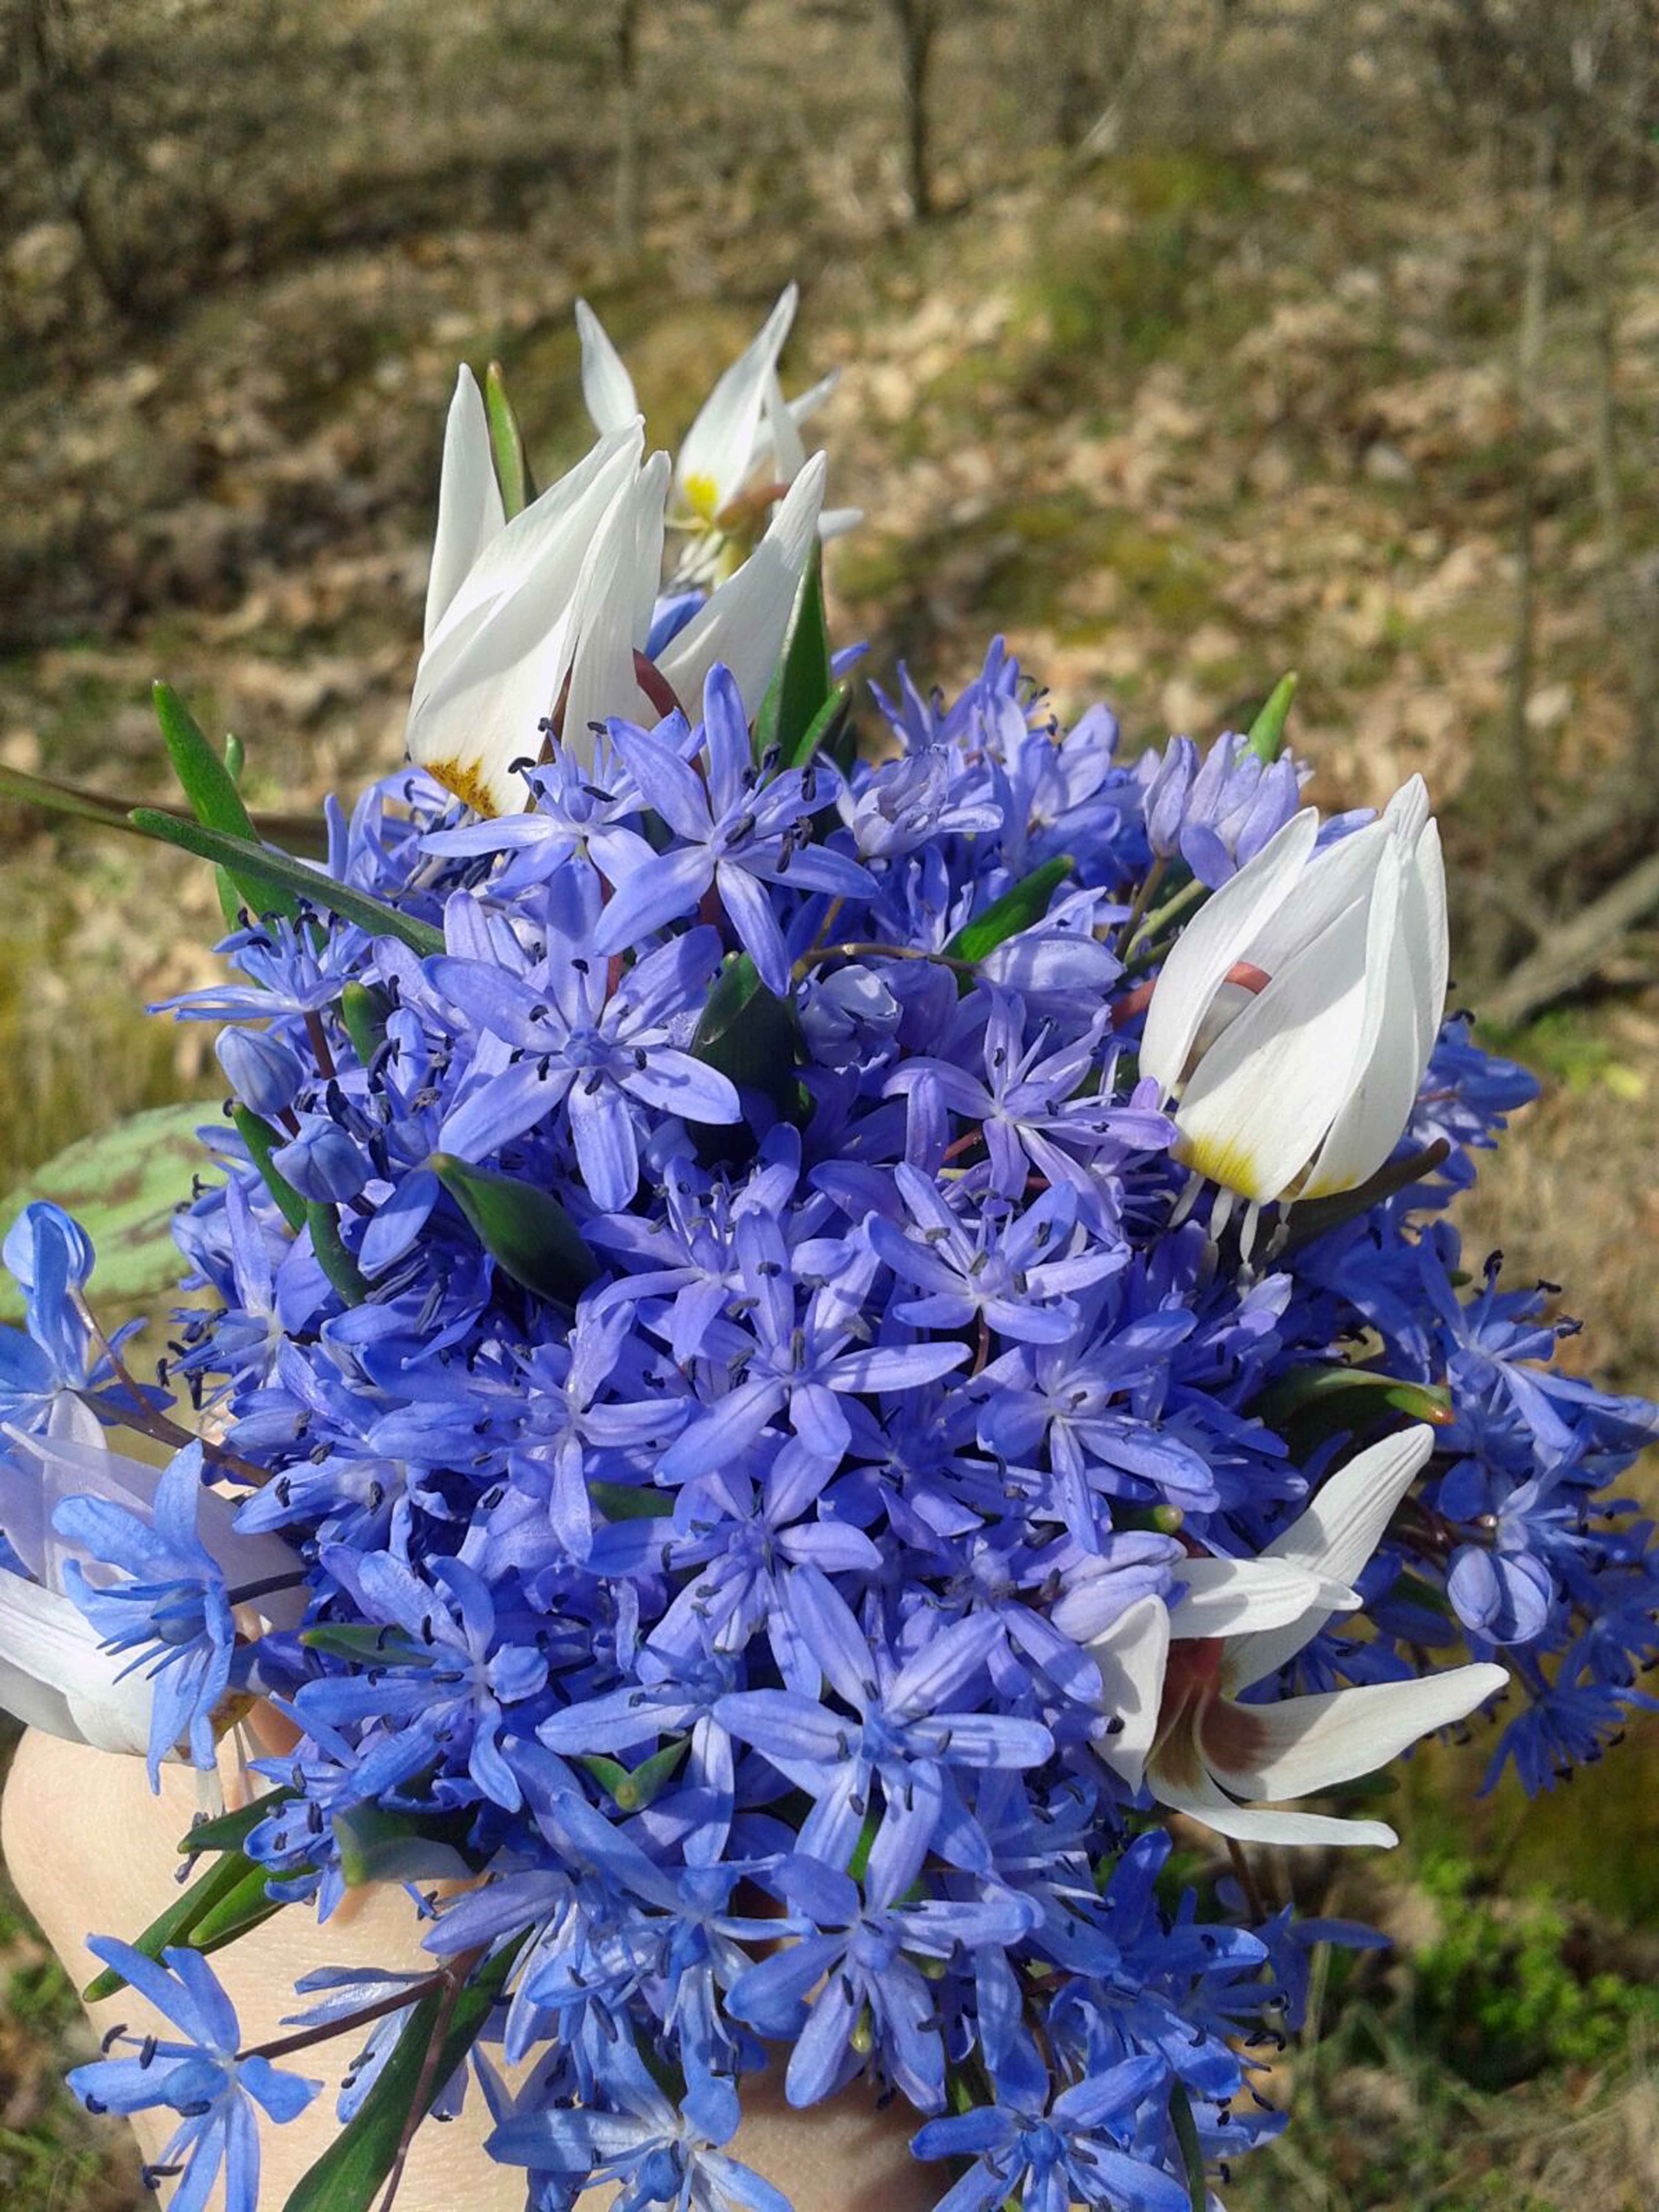
apple, landscape, nature, grass, plant, girl, hair, field, meadow, flower, kid, cute, summer, spring, green, child, fashion, botany, blue, garden, flora, childhood, wildflower, caucasian, cheerful, face, fun, happy, happiness, eye, little, joy, adorable, flower garden, hyacinth, scilla, apple tree, green apple, blue eyes, field of flowers, flowering plant, spring landscape, flower bouquet, cute girl, bellflower family, kids fashion, land plant